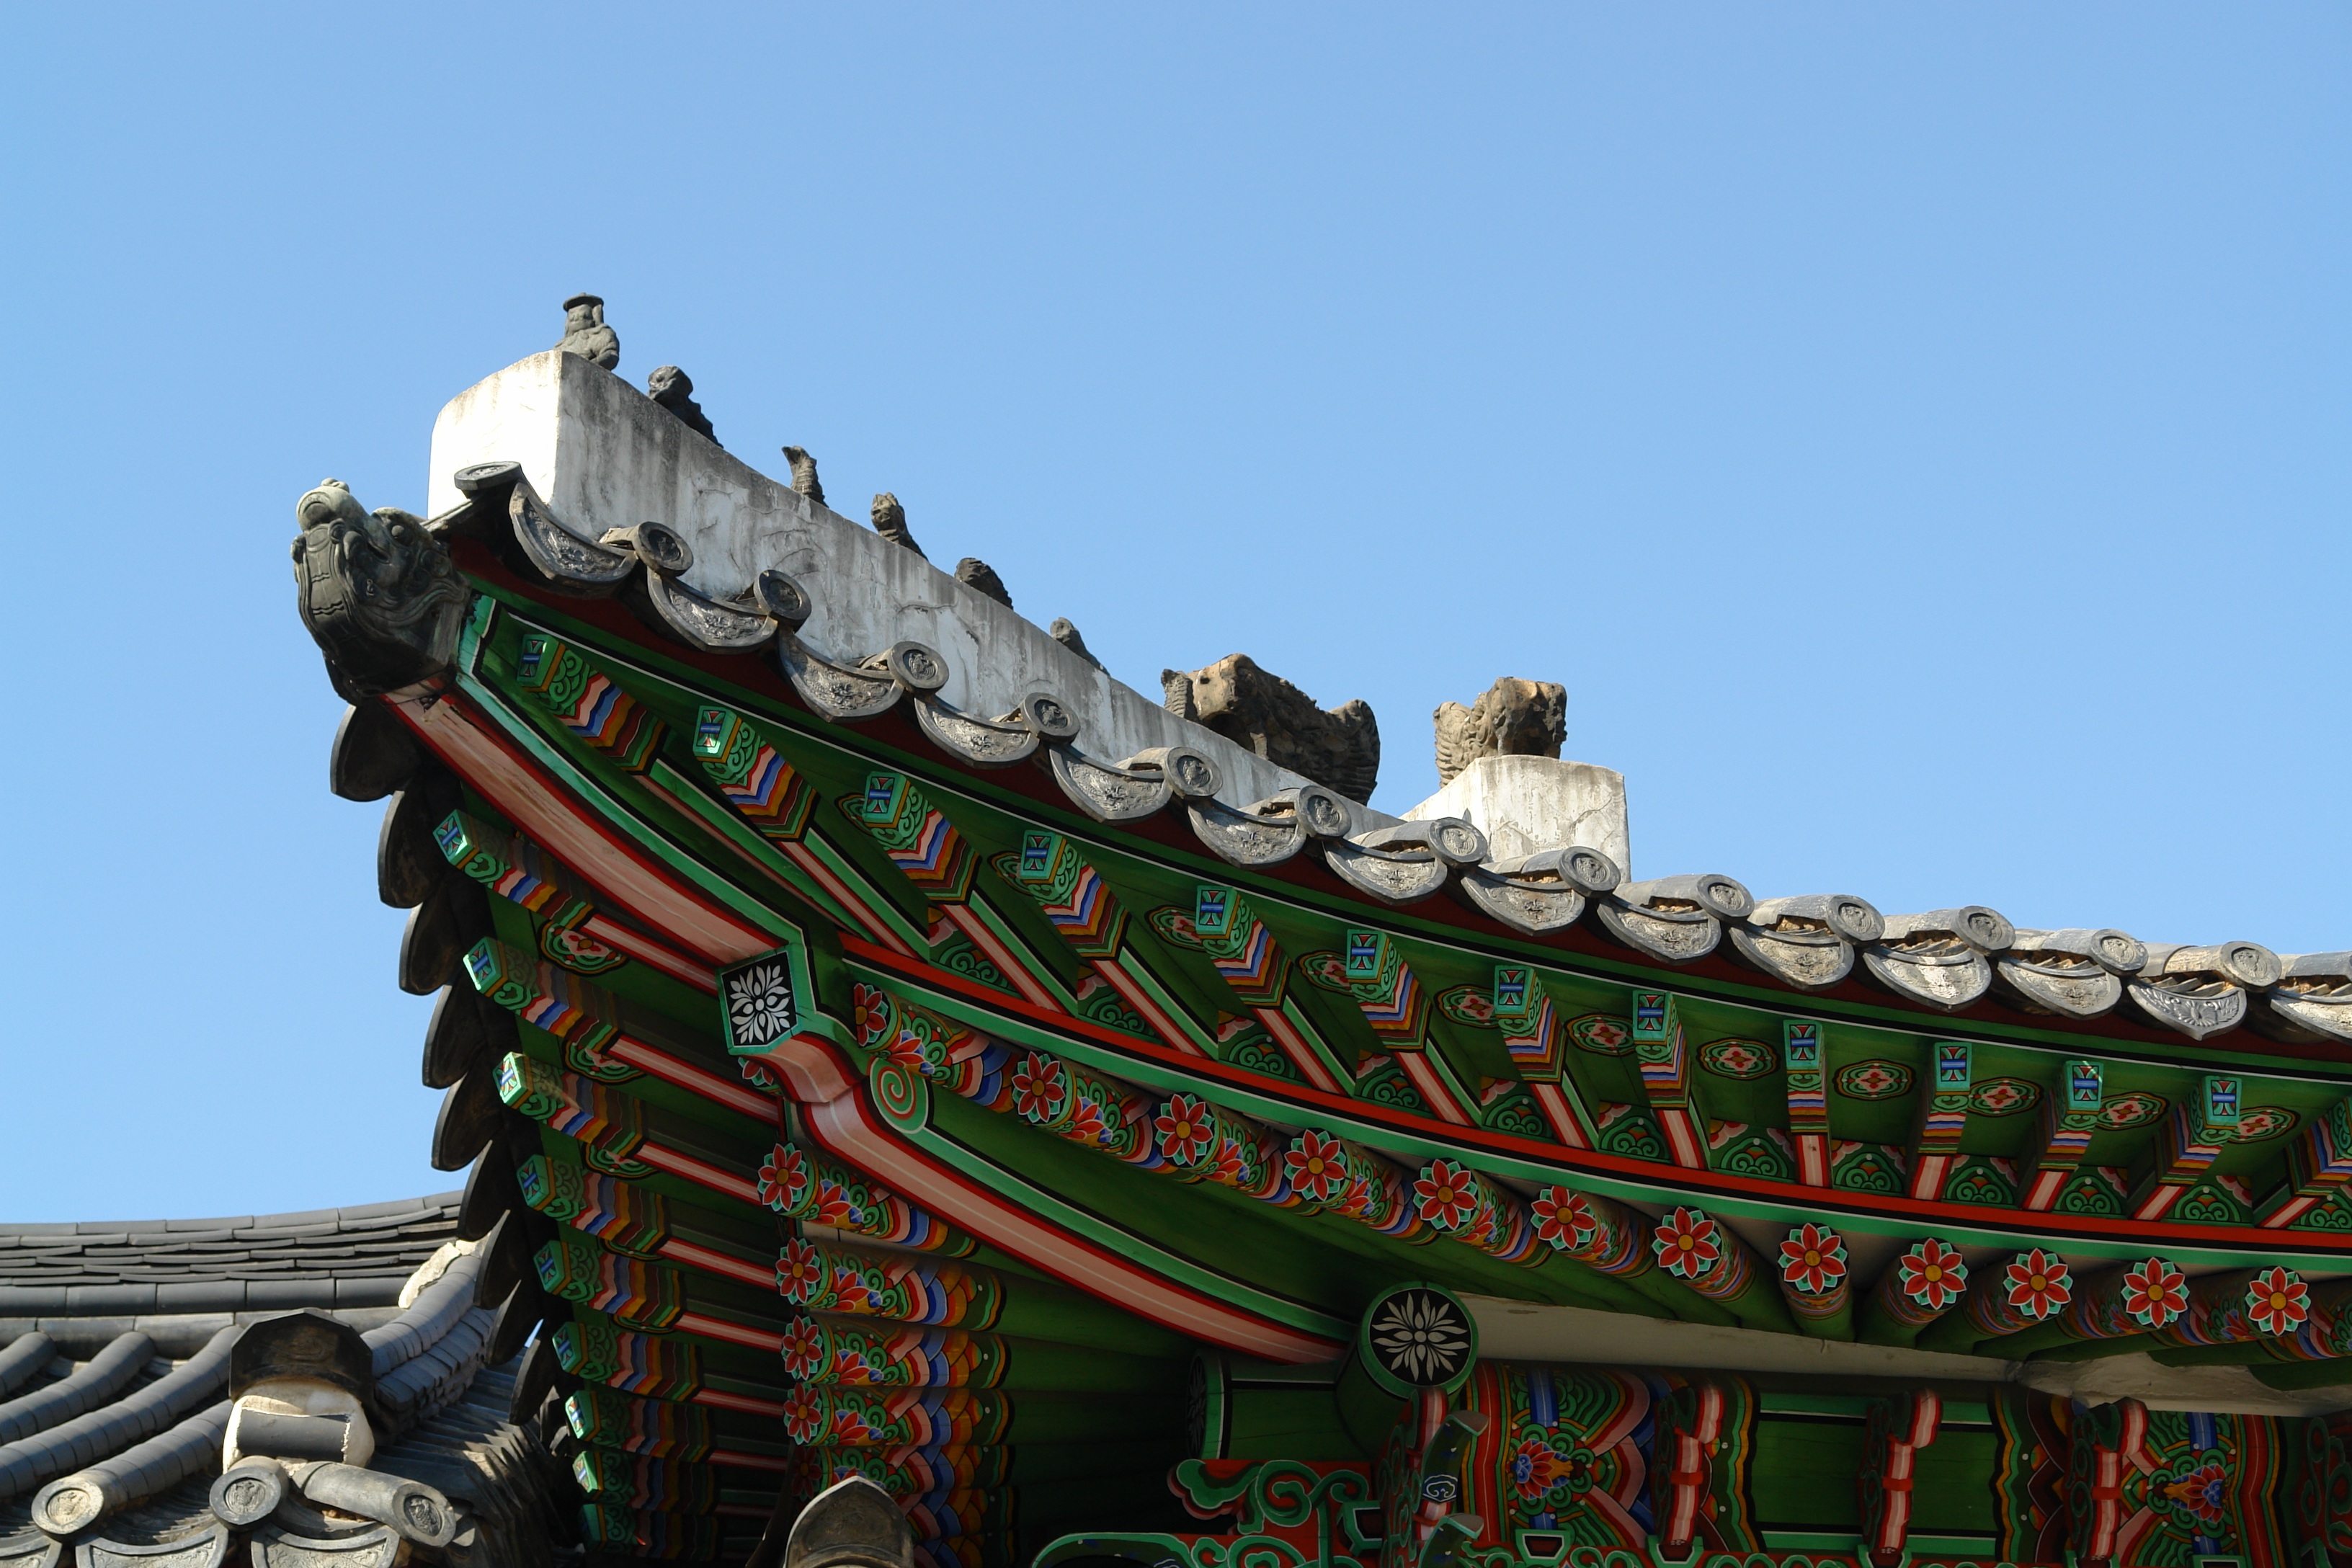
palace, construction, amusement park, park, place of worship, korea, temple, houses, shrine, chinese architecture, traditional, forbidden city, korean, republic of korea, roof tile, hindu temple, historic site, amusement ride, outdoor recreation, changdeokgung